Threshing board

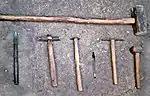
Various hammers traditionally found in the workshop of a "briquero"

To create the lithic flakes used to cover threshing boards, the "briqueros" in Cantalejo used a manufacturing technique similar to prehistoric methods of making tools, except that they used metal hammers rather than percussors made of stone, wood, or antler.